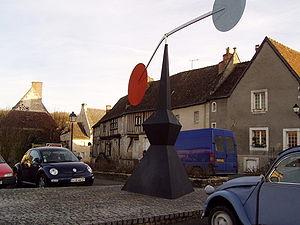
Saché est une commune française du département d'Indre-et-Loire, dans la région Centre-Val de Loire.